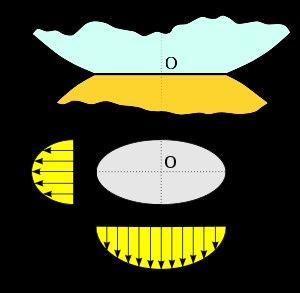
En génie mécanique et en tribologie, le contact de Hertz est une description, due à Heinrich Rudolf Hertz, de la contrainte au sein de deux objets élastiques en contact. La description du contact de Hertz, obtenue en 1880 et publiée en 1881, s'applique au contact de deux sphères de rayons différents.